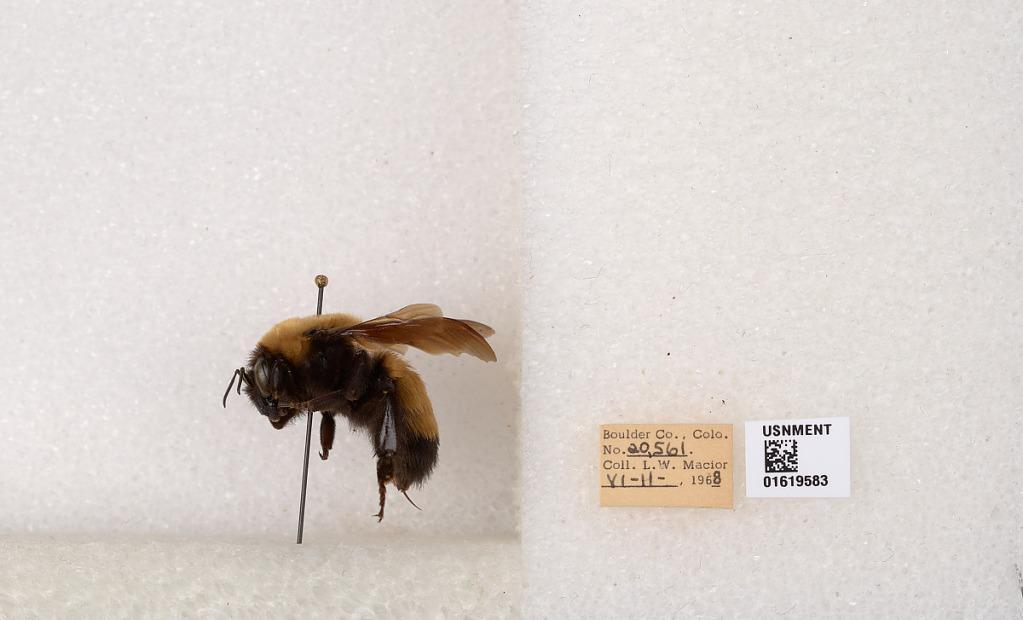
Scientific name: Bombus (Bombus) nevadensis Cresson